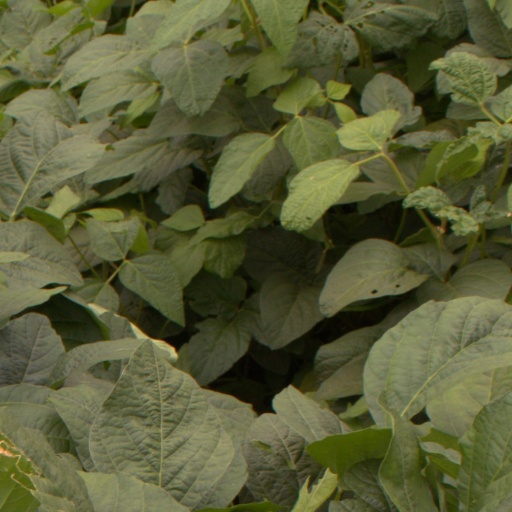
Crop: soybean